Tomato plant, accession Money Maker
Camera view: tilt-top (135 deg); turntable rotation: 330 degrees
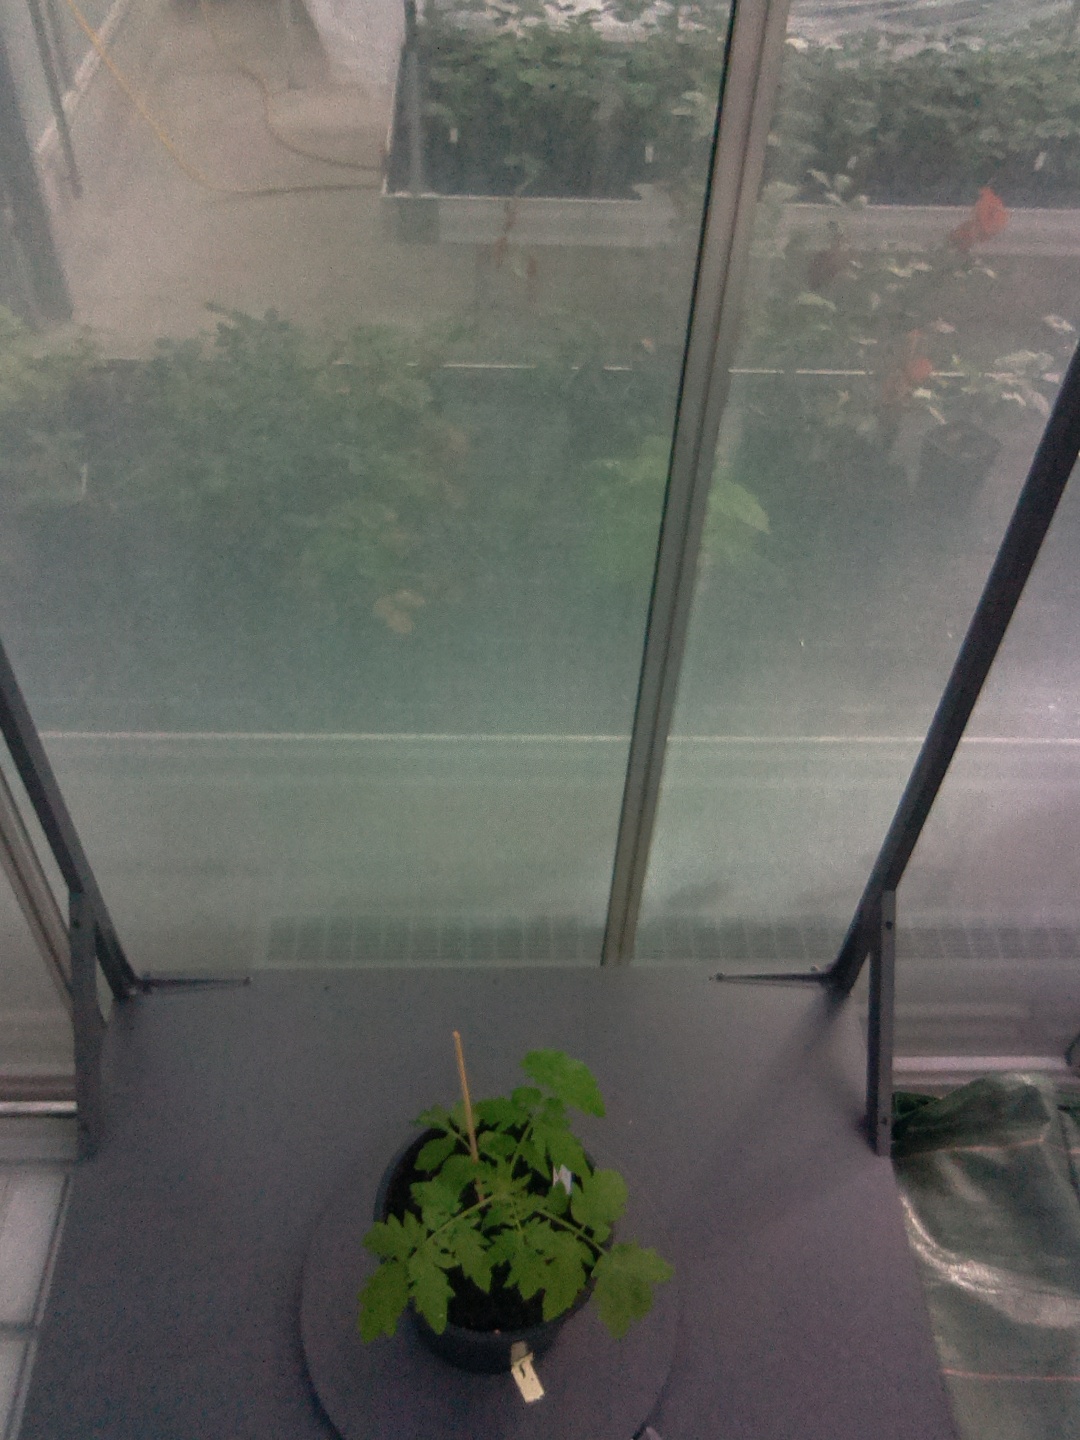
BBCH growth stage 13: 6 of true leaves visible